Erzsébet Bajári

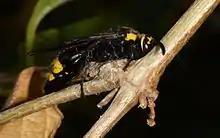
Scolia anatoliae dagger wasp captured in Dalyan, Muğla, Turkey

In 1948, she took a position at the Hymenoptera (insect) collection of Hungarian Natural History Museum, and starting in 1954, continuing until her early death 1963, she was the curator of the collection. At the beginning she started to process the collection of scraper wasps (Sphecidaes), and then started to assemble and process a huge part of the collection of real wasps (Ichneumonidaes).